Police of Republika Srpska

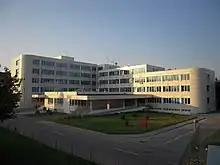
Ministry and Police headquarters

The head of the police is the director. The director's responsibility is to control, conduct, supervise and plan all police activities, consolidate police work, make decisions about police employers, and report to the Minister of Interior and the government.